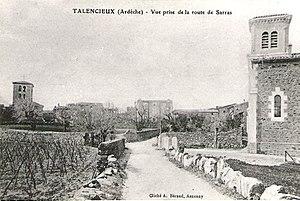
Talencieux CP 2 églises
L'église Saint-Julien est érigée dans la commune de Talencieux, département de l'Ardèche en région Auvergne-Rhône-Alpes. Son architecture de style néobyzantin serait l'œuvre de l'architecte annonéen Elie Borione. L'édifice est situé au chef-lieu de la commune de Talencieux, à proximité de la route départementale n°370 B.
Talencieux est une commune française située dans le département de l'Ardèche, en région Auvergne-Rhône-Alpes.